Edward C. Harwood

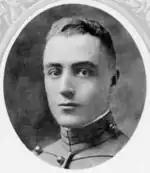
At West Point in 1920

Harwood was born in Cliftondale, Massachusetts on October 28, 1900. His family moved to Springfield, Massachusetts, when he was a child. His undergraduate work took place at West Point, from which he graduated as a military engineer in 1920.